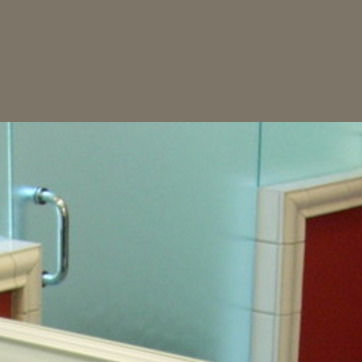
Material: mirror